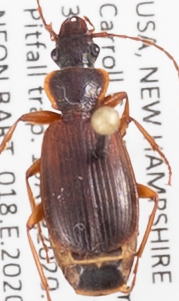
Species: Cymindis cribricollis
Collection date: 2020-08-19
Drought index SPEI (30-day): -1.546
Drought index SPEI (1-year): -0.05
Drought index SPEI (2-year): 0.54